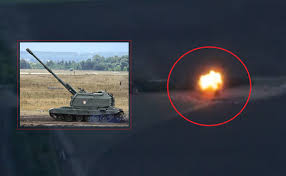
Label: Self Propelled Artillery